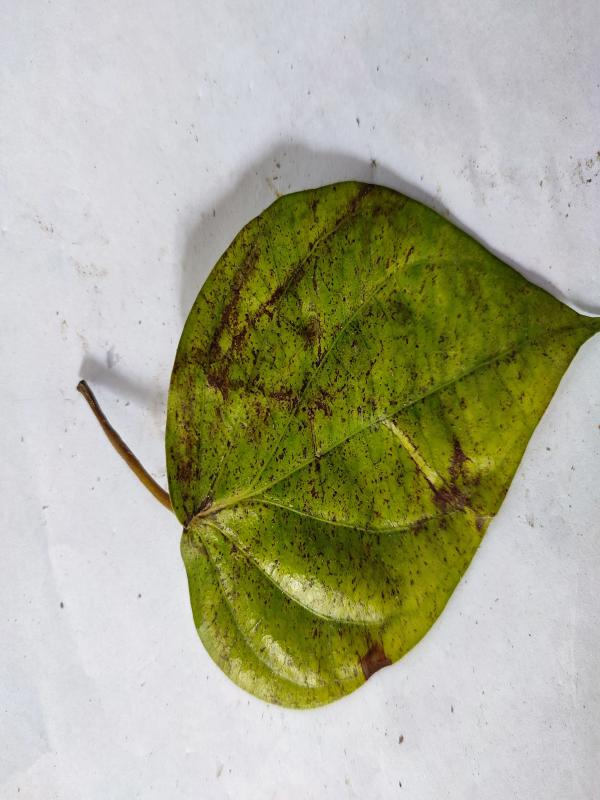
Label: Dried_Leaf